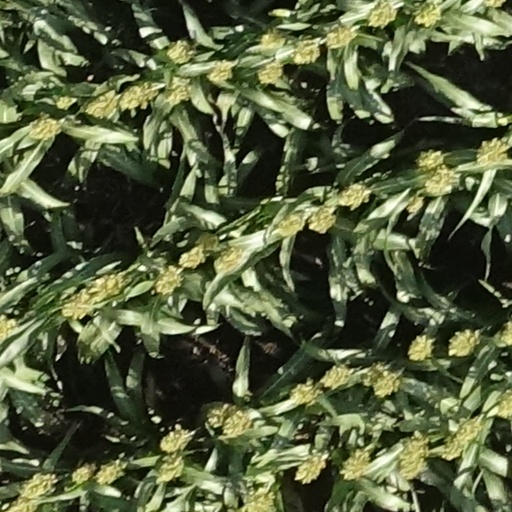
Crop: sorghum